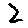
Label: 2